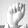
ASL letter: A